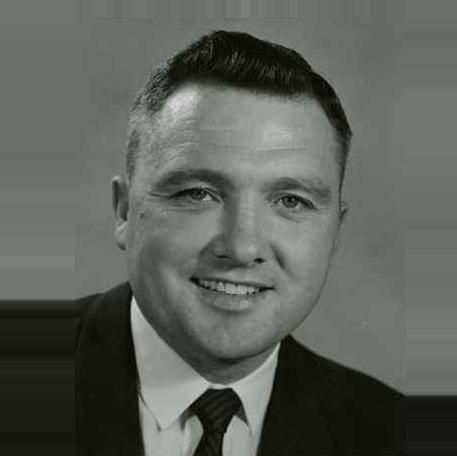
Age: 31